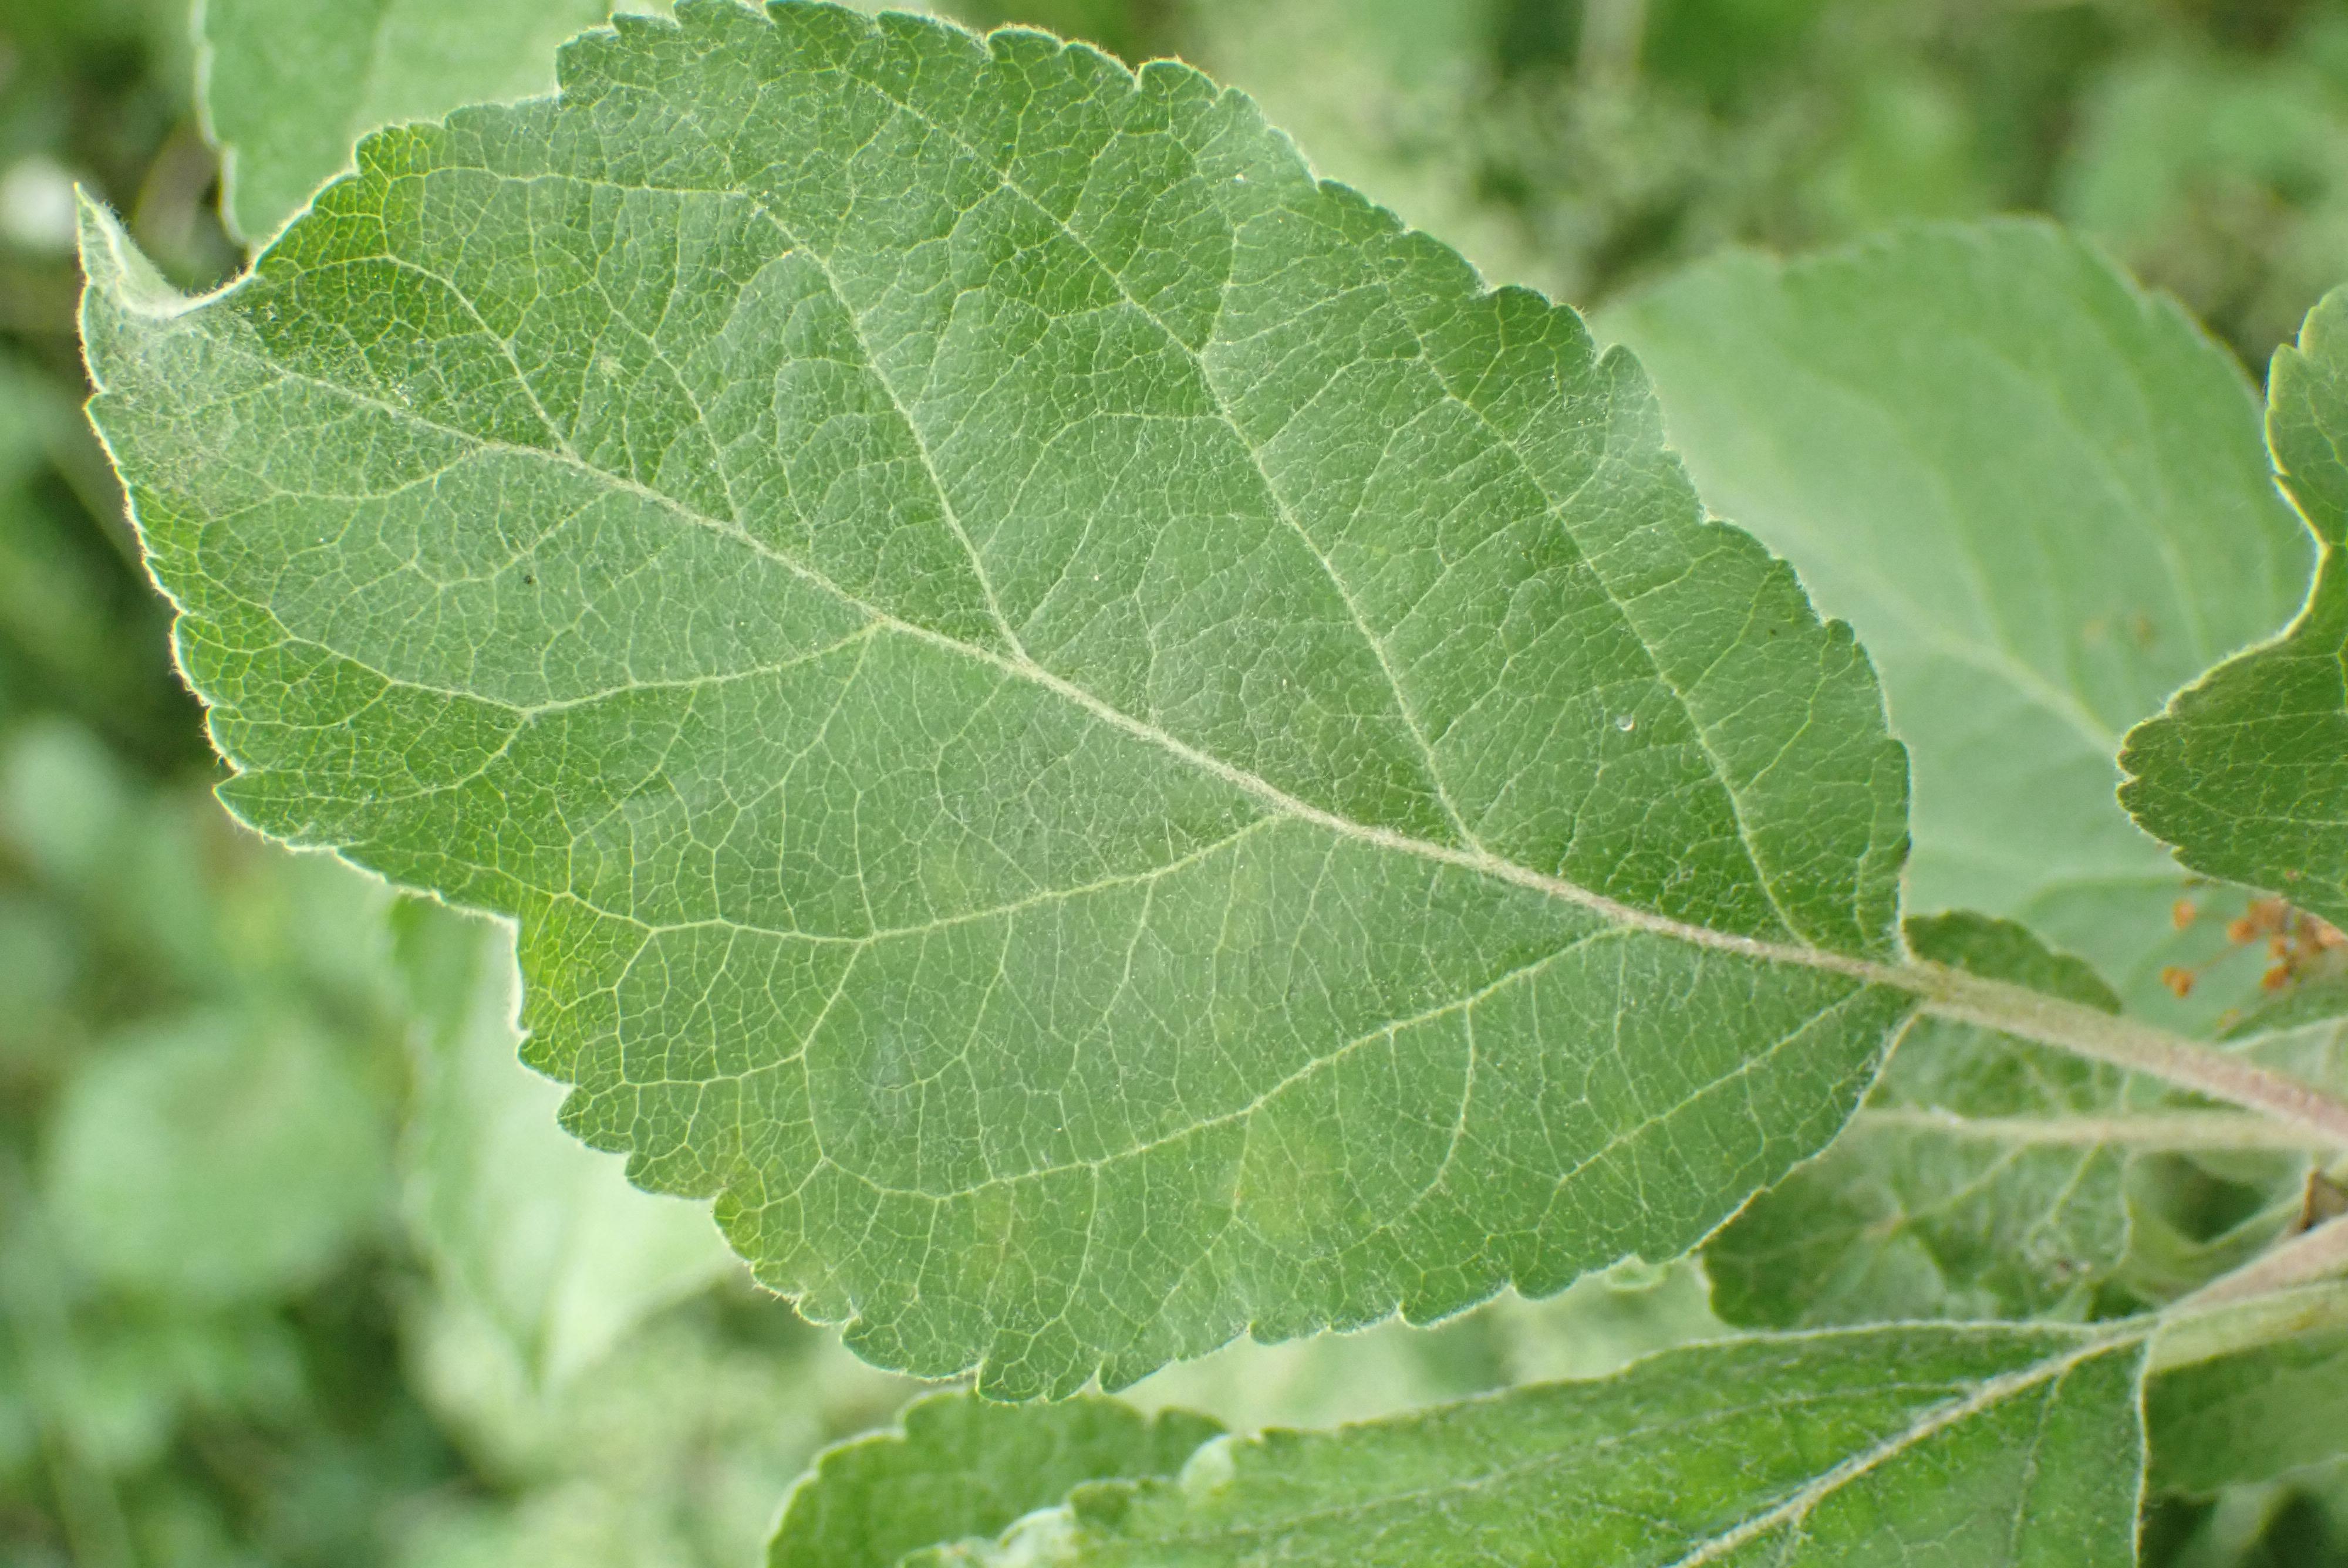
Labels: scab